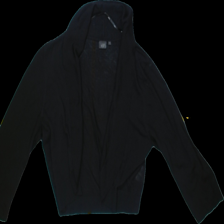
View: front
Type: Cardigan
Category: Ladies
Brand: Not Applicable
Colors: Black
Material: 64% Wool 36% Cotton
Pattern: Plain
Cut: Cropped
Size: XL
Season: All
Trend: No trend
Stains: No
Damage: 0
Price range: <50
Recommended usage: Reuse